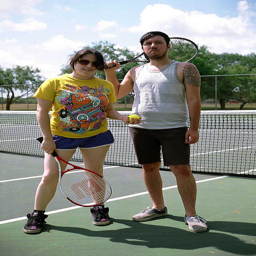
A couple not dressed for tennis on a court holding rackets.
A man and a woman holding racquets on a tennis court
A man and woman posing on a tennis court with tennis rackets.
The couple is getting ready to start a tennis match.
a man and a woman are standing on a tennis court